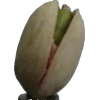
Label: pistachio